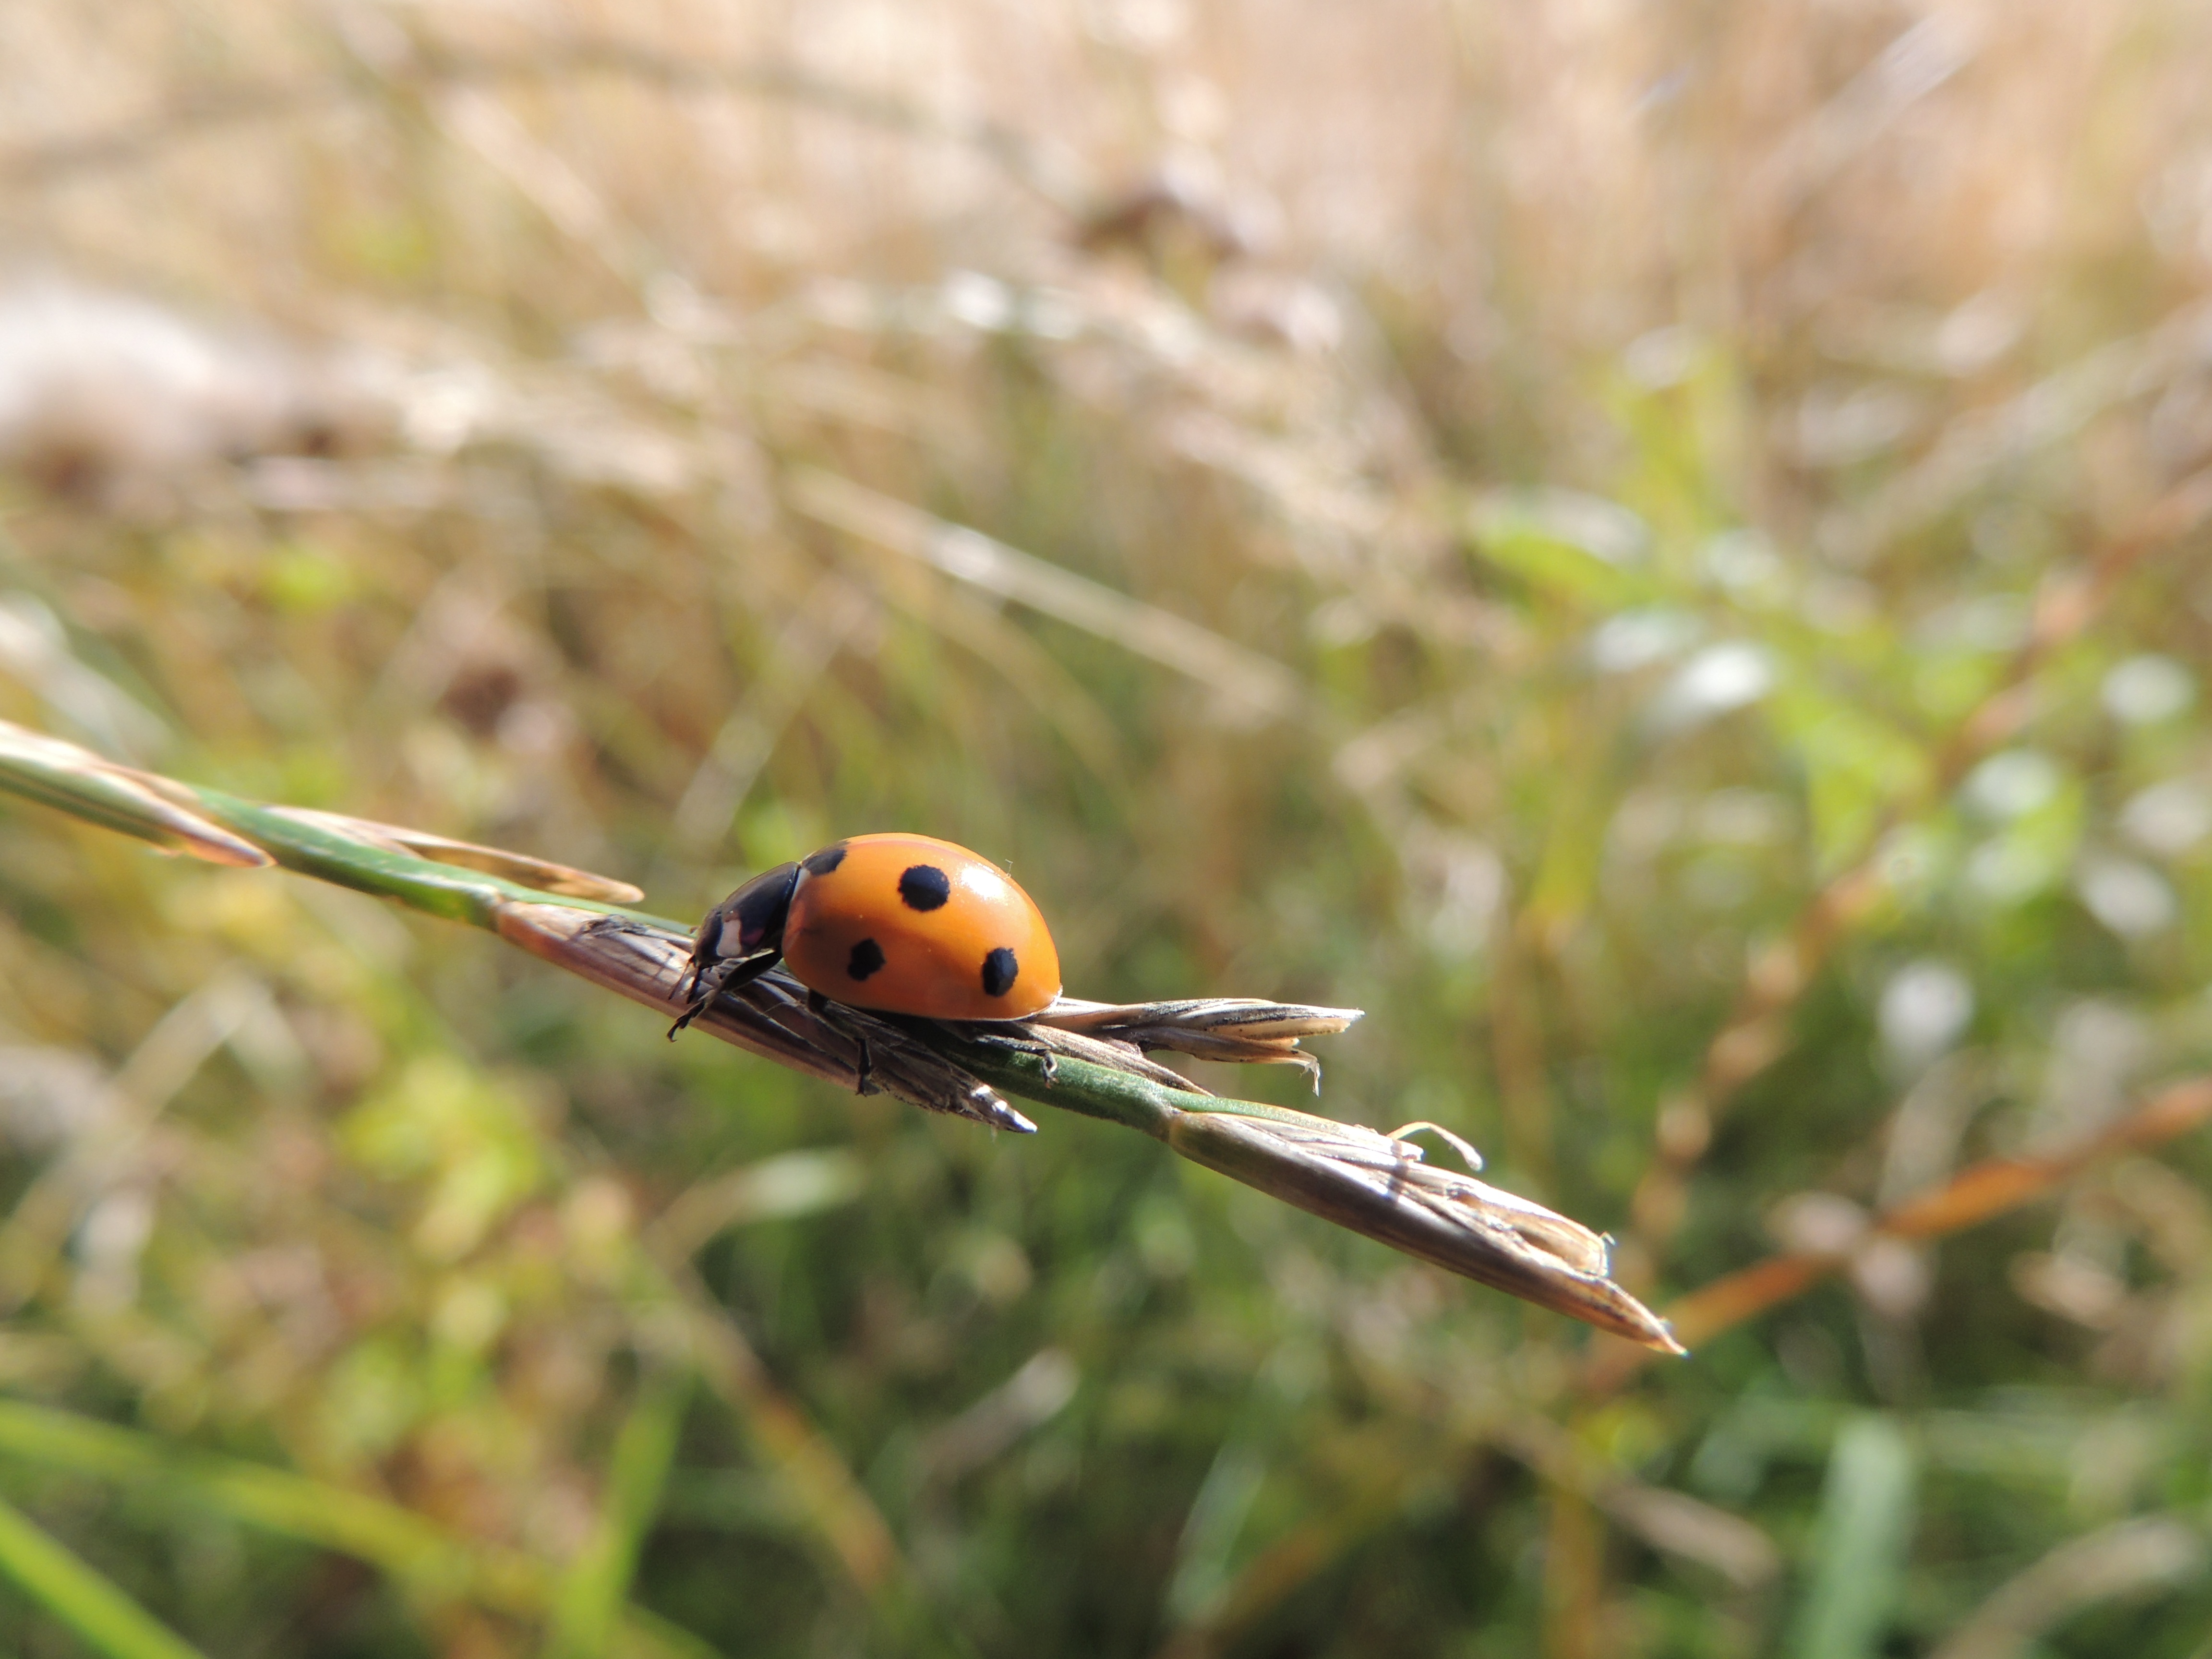
nature, grass, branch, bird, leaf, flower, wildlife, green, insect, flora, fauna, invertebrate, macro photography, old world flycatcher, perching bird